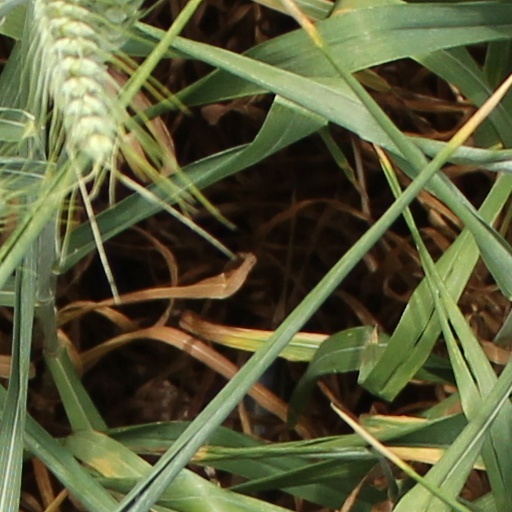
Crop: wheat